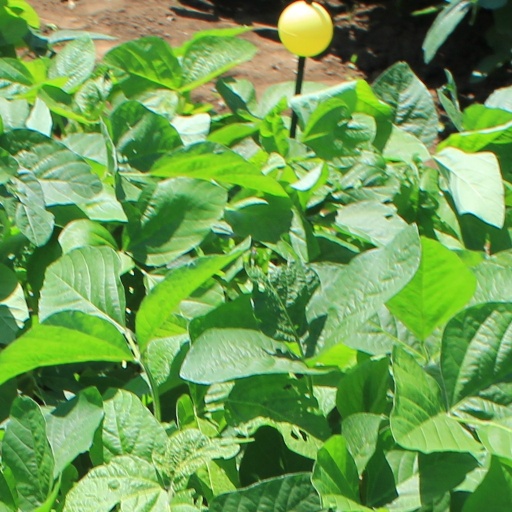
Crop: soybean